Wendelin Weißheimer

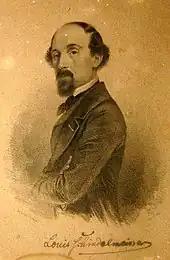
Louis Schindelmeisser

Weißheimer's background differed from other composers in that he did not come from a musical family. His father had intended him to inherit the Stone Mill, and thus he was sent to a secondary school in Darmstadt when he was only 13 as an apprentice. There, through his piano teacher, a member of the theater orchestra, he had an opportunity to listen to a rehearsal for the performance of "Tannhauser". He had heard earlier parts of the music during a visit to a military concert. Weißheimer wrote that these experiences influenced him greatly. In his book: "Experiences with Richard Wagner, Franz Liszt and many other contemporaries", he wrote: "An unsuspected new world had risen for me, in fact." Soon thereafter, in Darmstadt, Wendelin Weißheimer listened to the "Lohengrin" opera, and in Frankfurt to the "Flying Dutchman", putting him into a Wagnerian delirium. In his final year in school Wendelin was introduced to music theory by theater conductor Louis Schindelmeisser. This so captivated him that he soon began to compose.